Herbert Ashcombe Walker

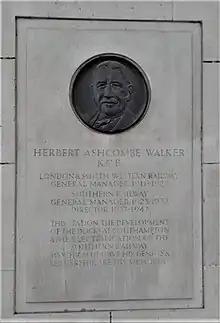
Sir Herbert Walker Memorial plaque, Waterloo Station

When family finances meant that plans for a medical career had to be abandoned, Walker, aged 17, joined the London and North Western Railway (LNWR) as a clerk at Euston in April 1885. In January 1889 he became outdoor assistant to the Superintendent of the Line. In 1893 he was made Assistant District Superintendent, North Wales Division and 10 months later was moved to the same job in the Southern Division (covering London to Stafford); in 1902 he became District Superintendent Euston, when he visited the US to study American practice. In October 1909, he became Assistant to the Superintendent of the Line and in July 1910 Outdoor Goods Manager for the southern half of the LNWR. In 1911 he became Assistant to the General Manager, Sir Frank Ree.